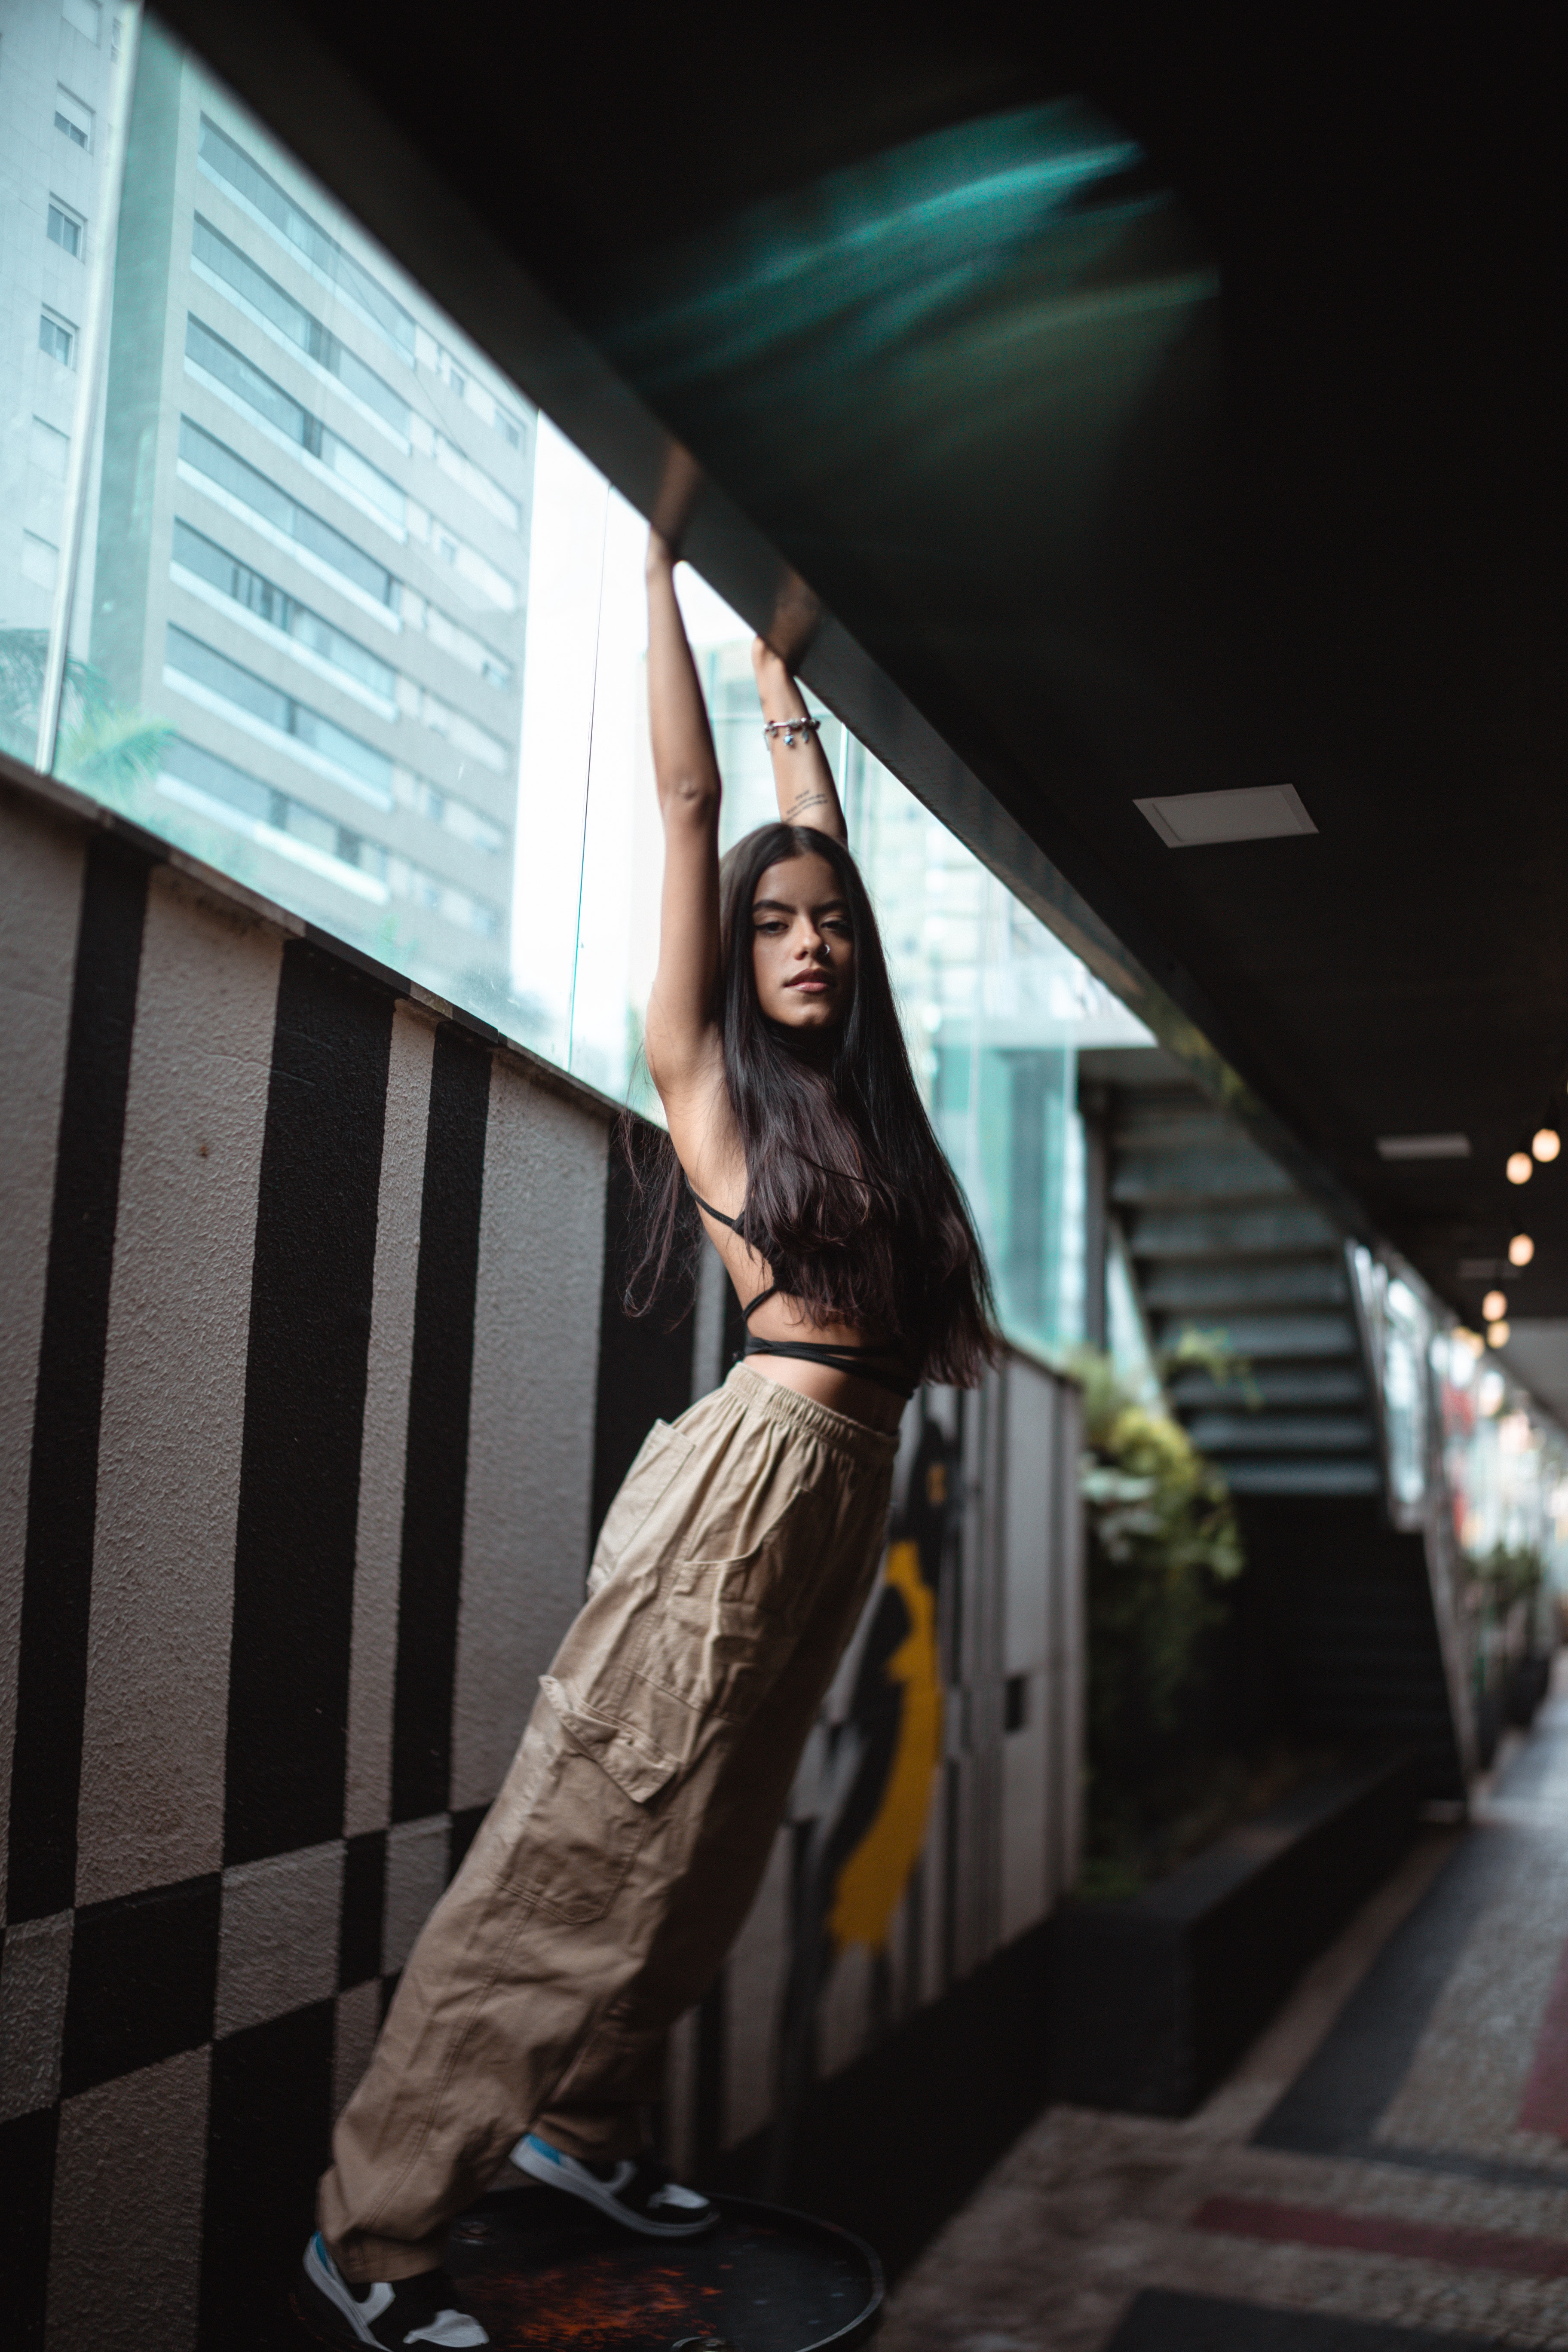
woman, flash photography, human leg, fashion design, event, fun, boot, public transport, railway, t shirt, entertainment, darkness, performing arts, room, transport